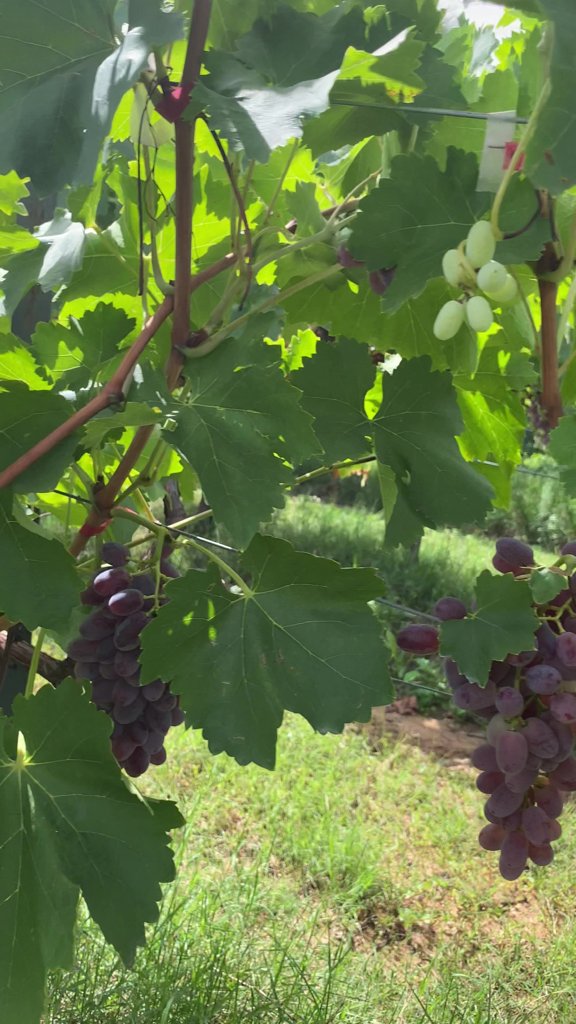
Berries visible: 78
Grape clusters: 3